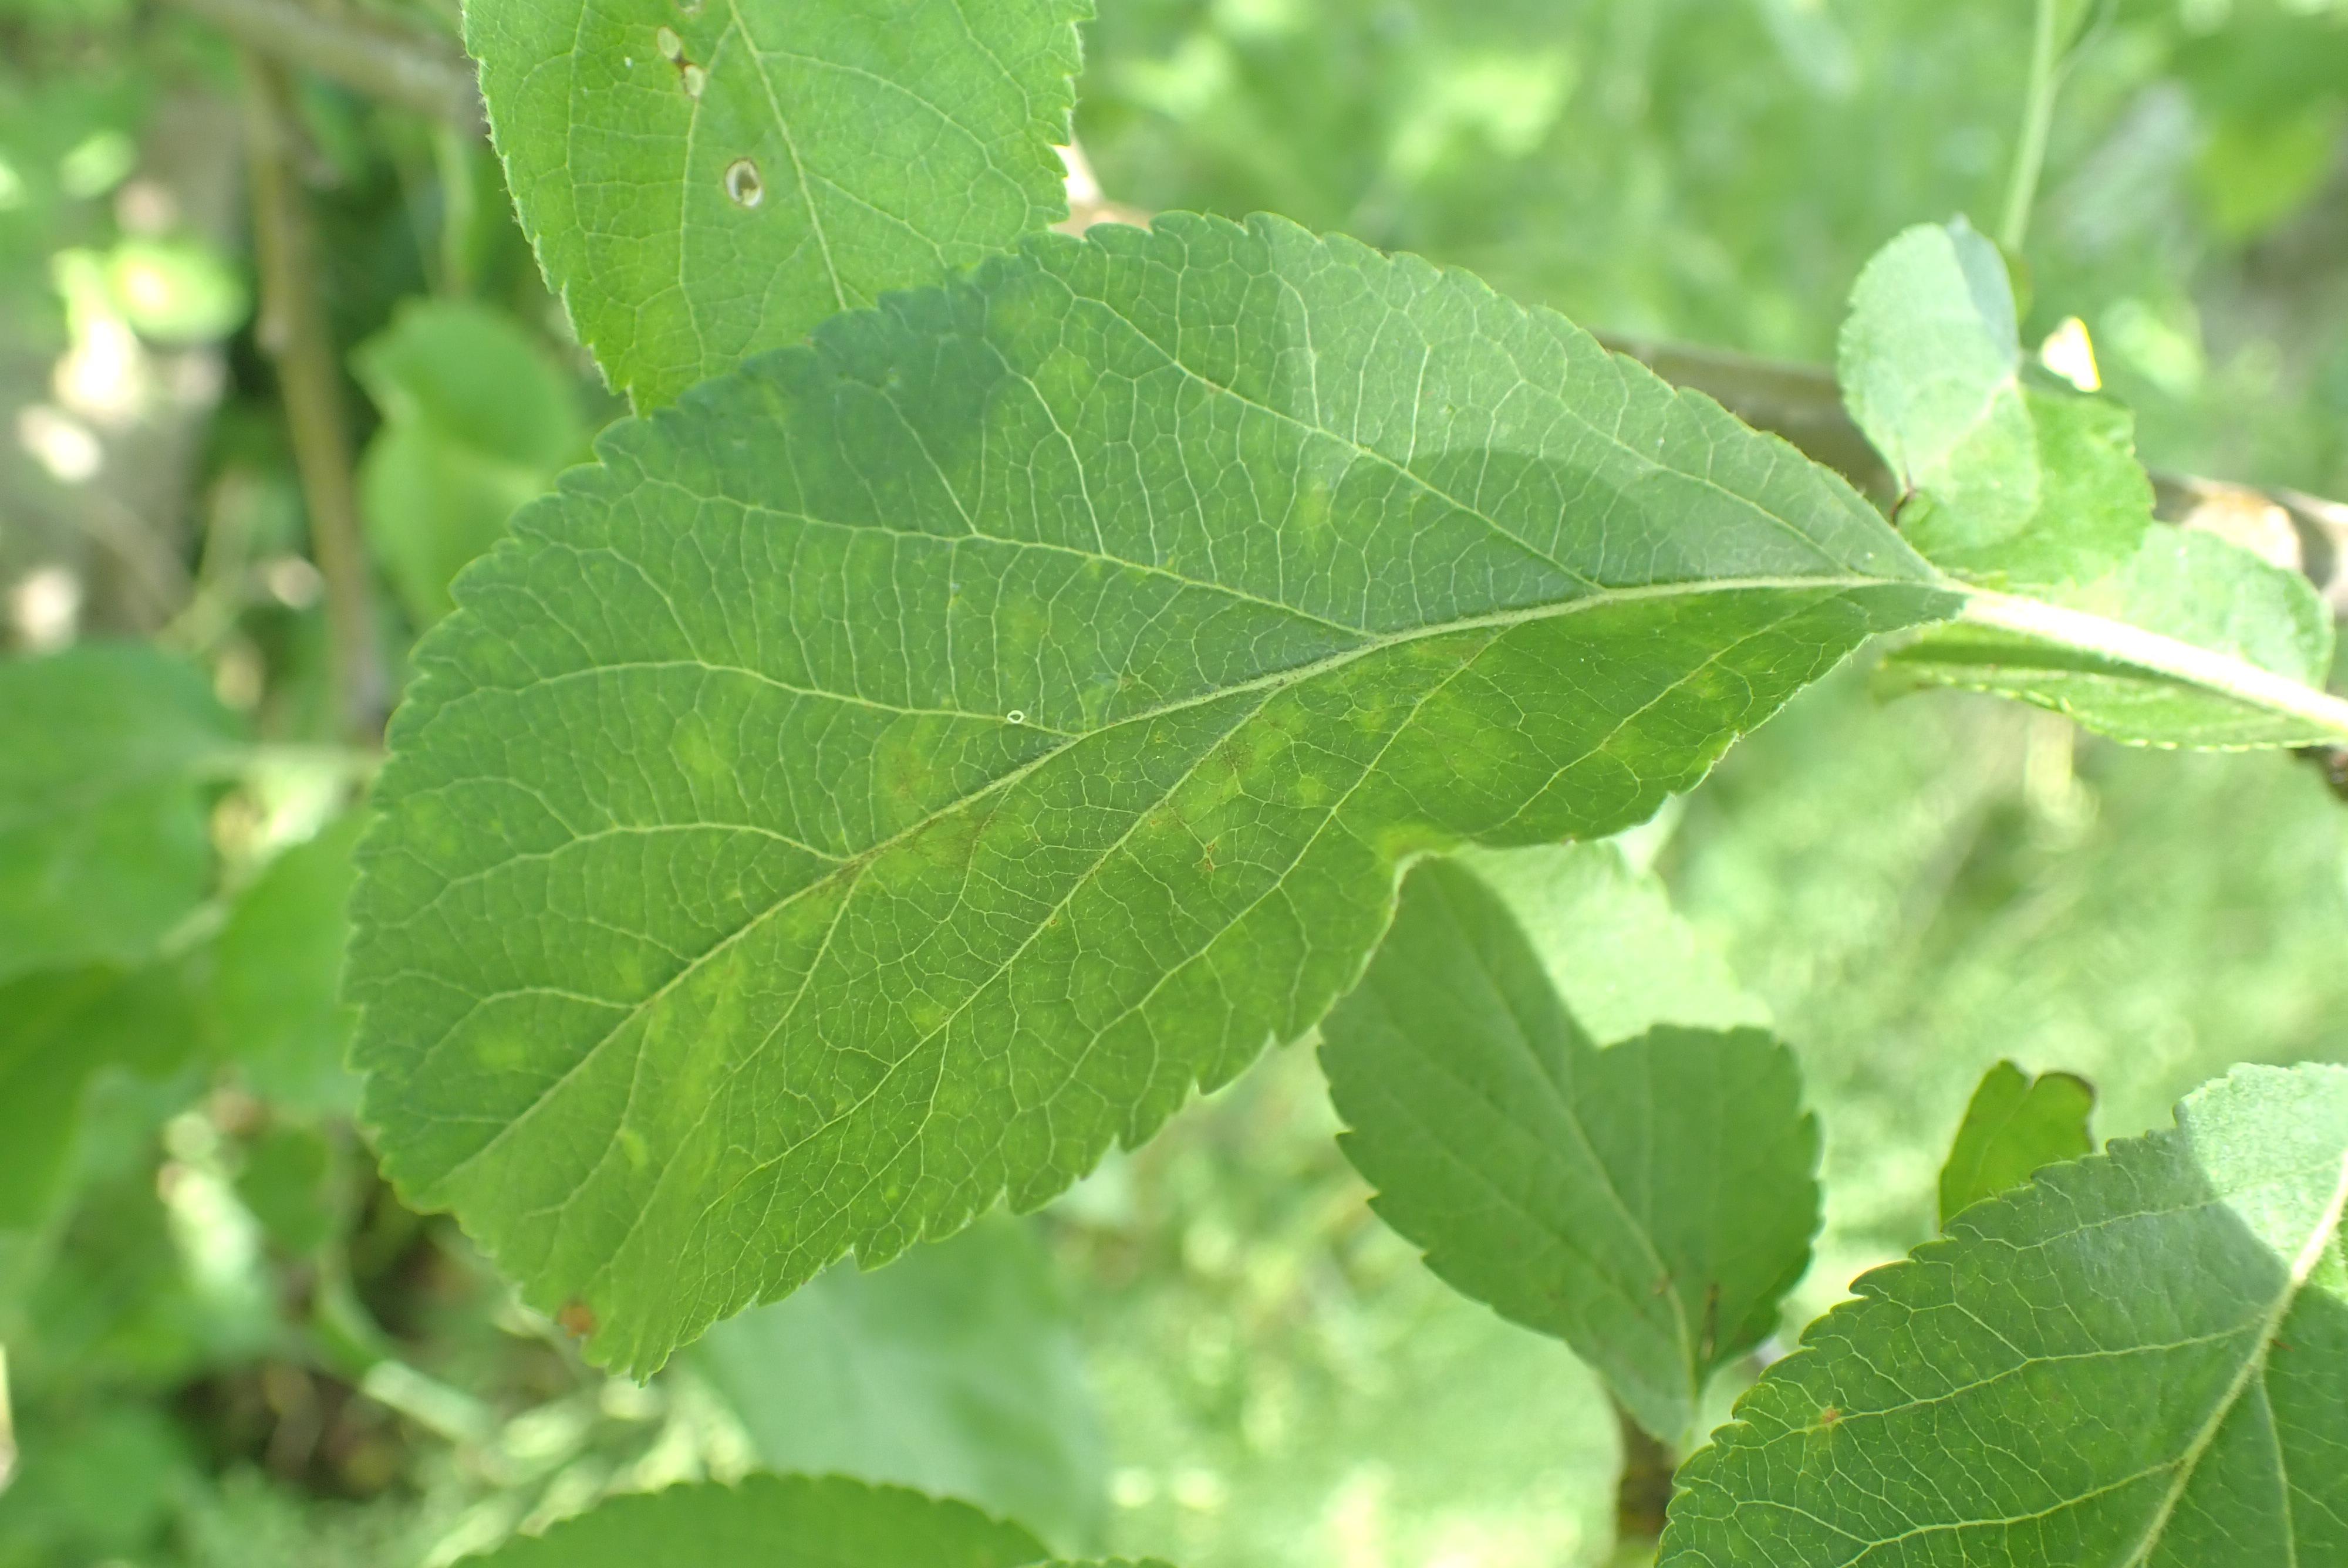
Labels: scab